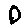
Label: 0